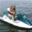
Label: ship